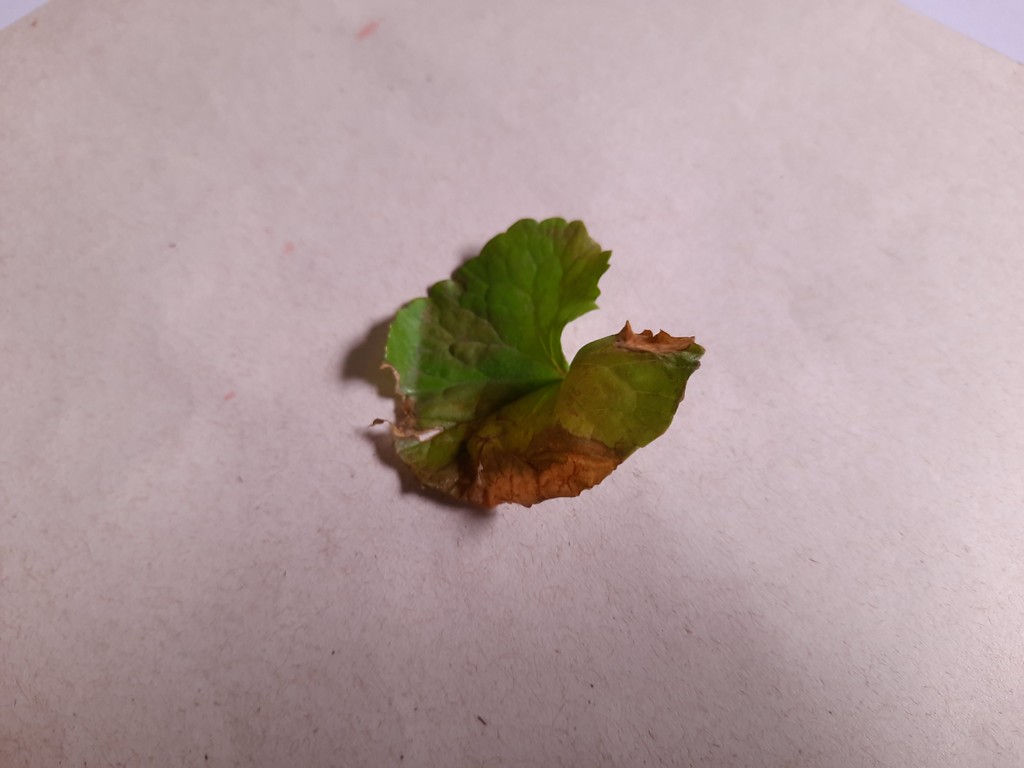
Label: Unhealthy